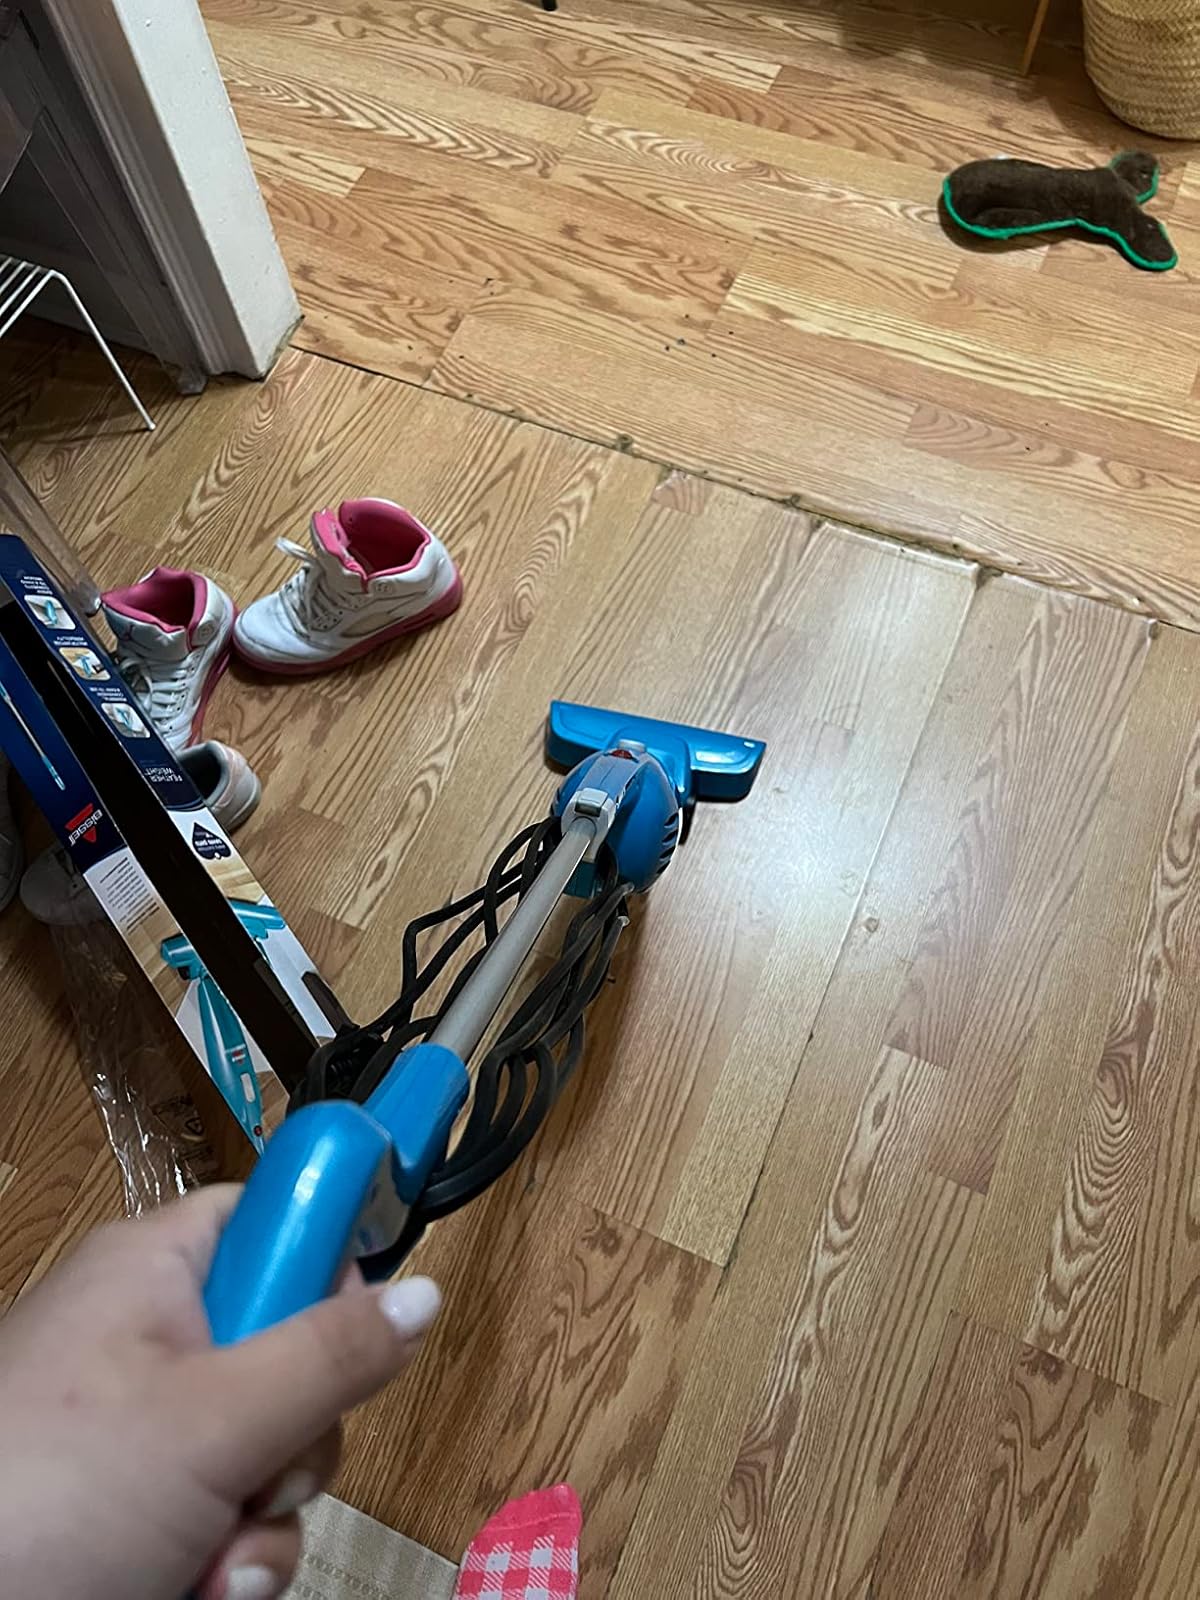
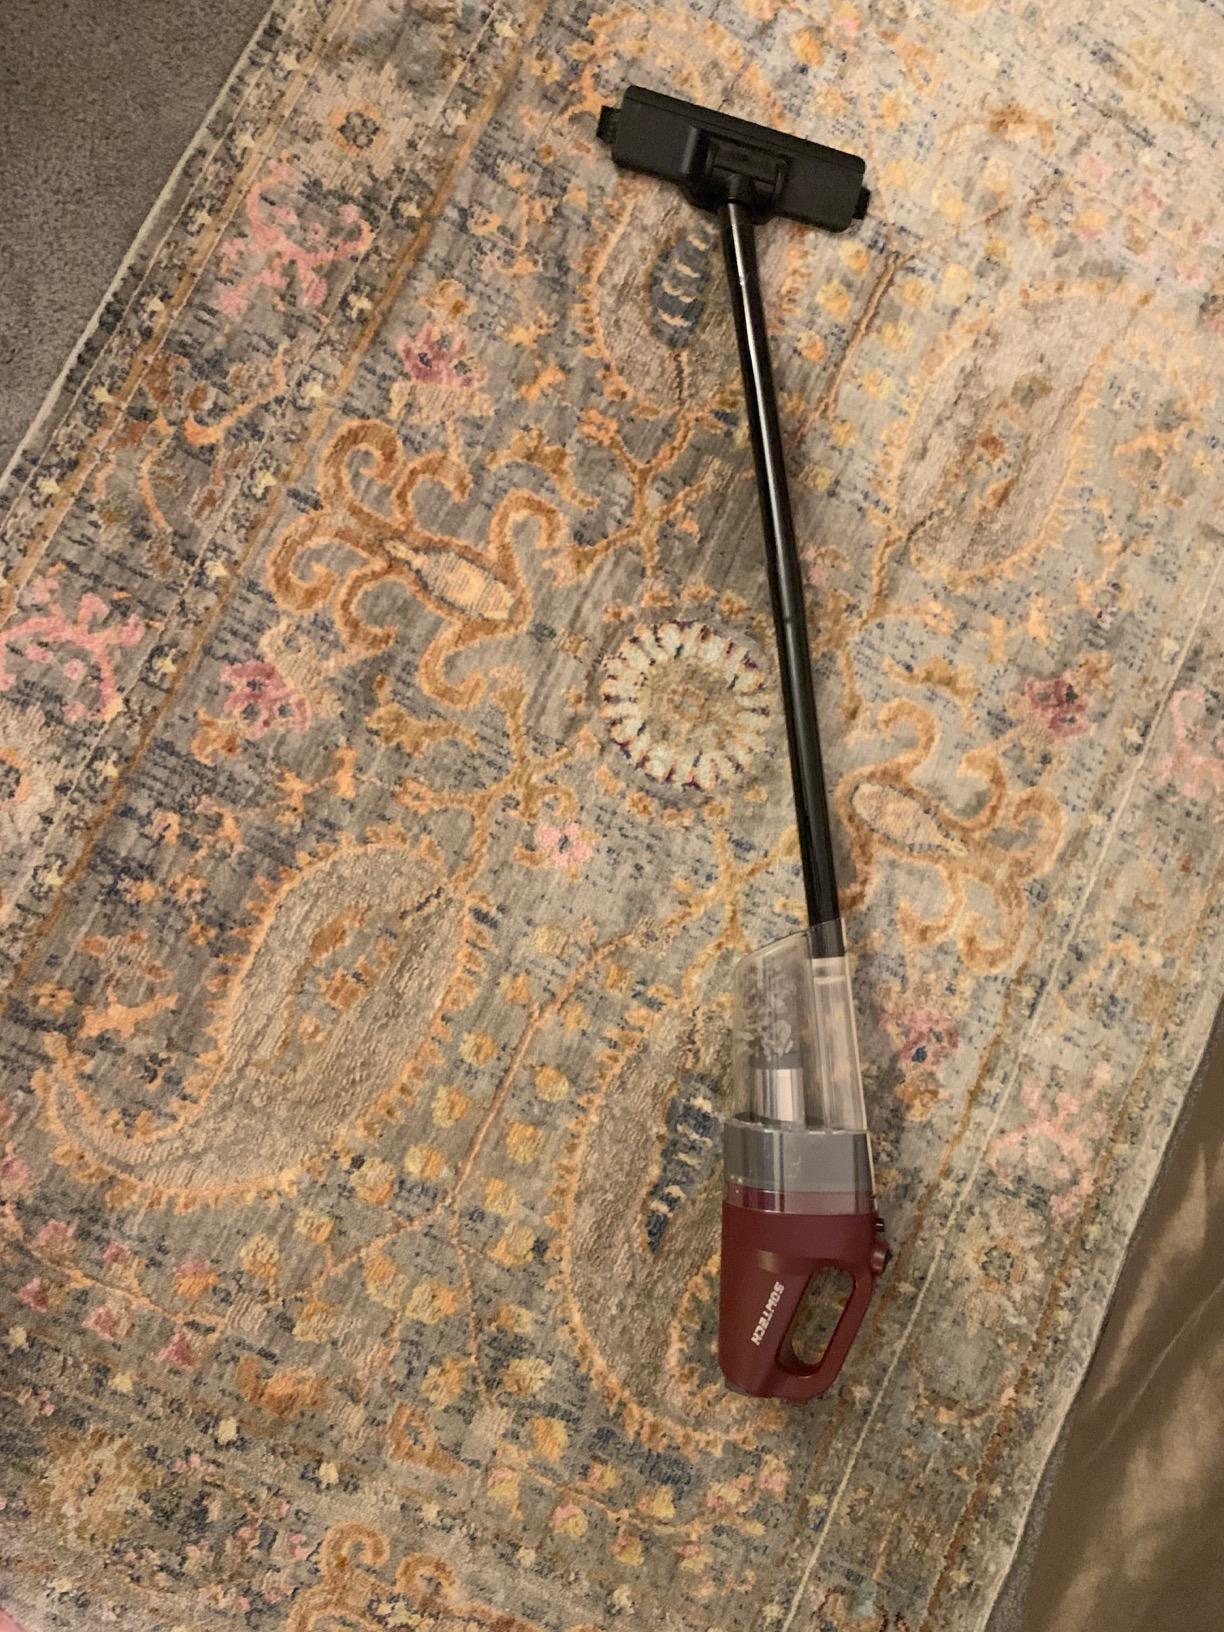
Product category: items_vacuum
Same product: no